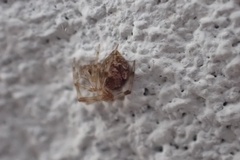
Species: Parasteatoda_tepidariorum